Hesse (Blakes, Virginia)

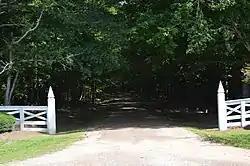
Property entrance

Hesse is a historic plantation house located near Blakes, Mathews County, Virginia. It was built about 1725, and is a five-bay, two-story Georgian style brick dwelling. It has a single-pile plan and is topped by a gable roof. A modern five-bay flanking south wing was built in 1952.